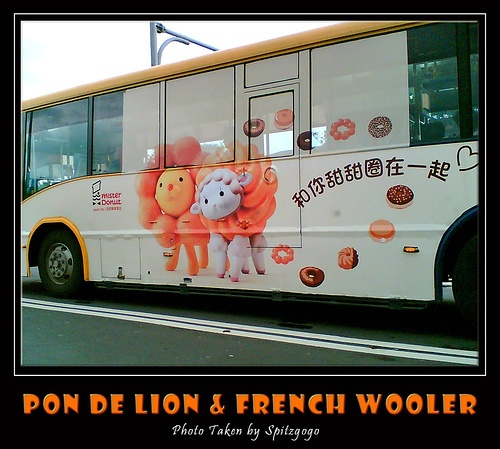
An advertisement for a French Wooler company.
A couple of animals drawn on to the side of a bus.
Bus with sheep decals in foreign language and doughnuts
an advertisement on the side of a japanese bus.
Foreign language and cartoon characters painted on a bus.